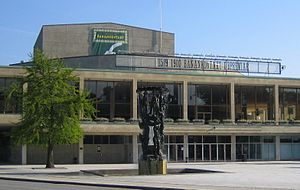
Malmø Opera og Musikteater
Malmø Opera og Musikteater.
Malmø Opera og Musikteater er et musik- og operahus i det centrale Malmø i Skåne.